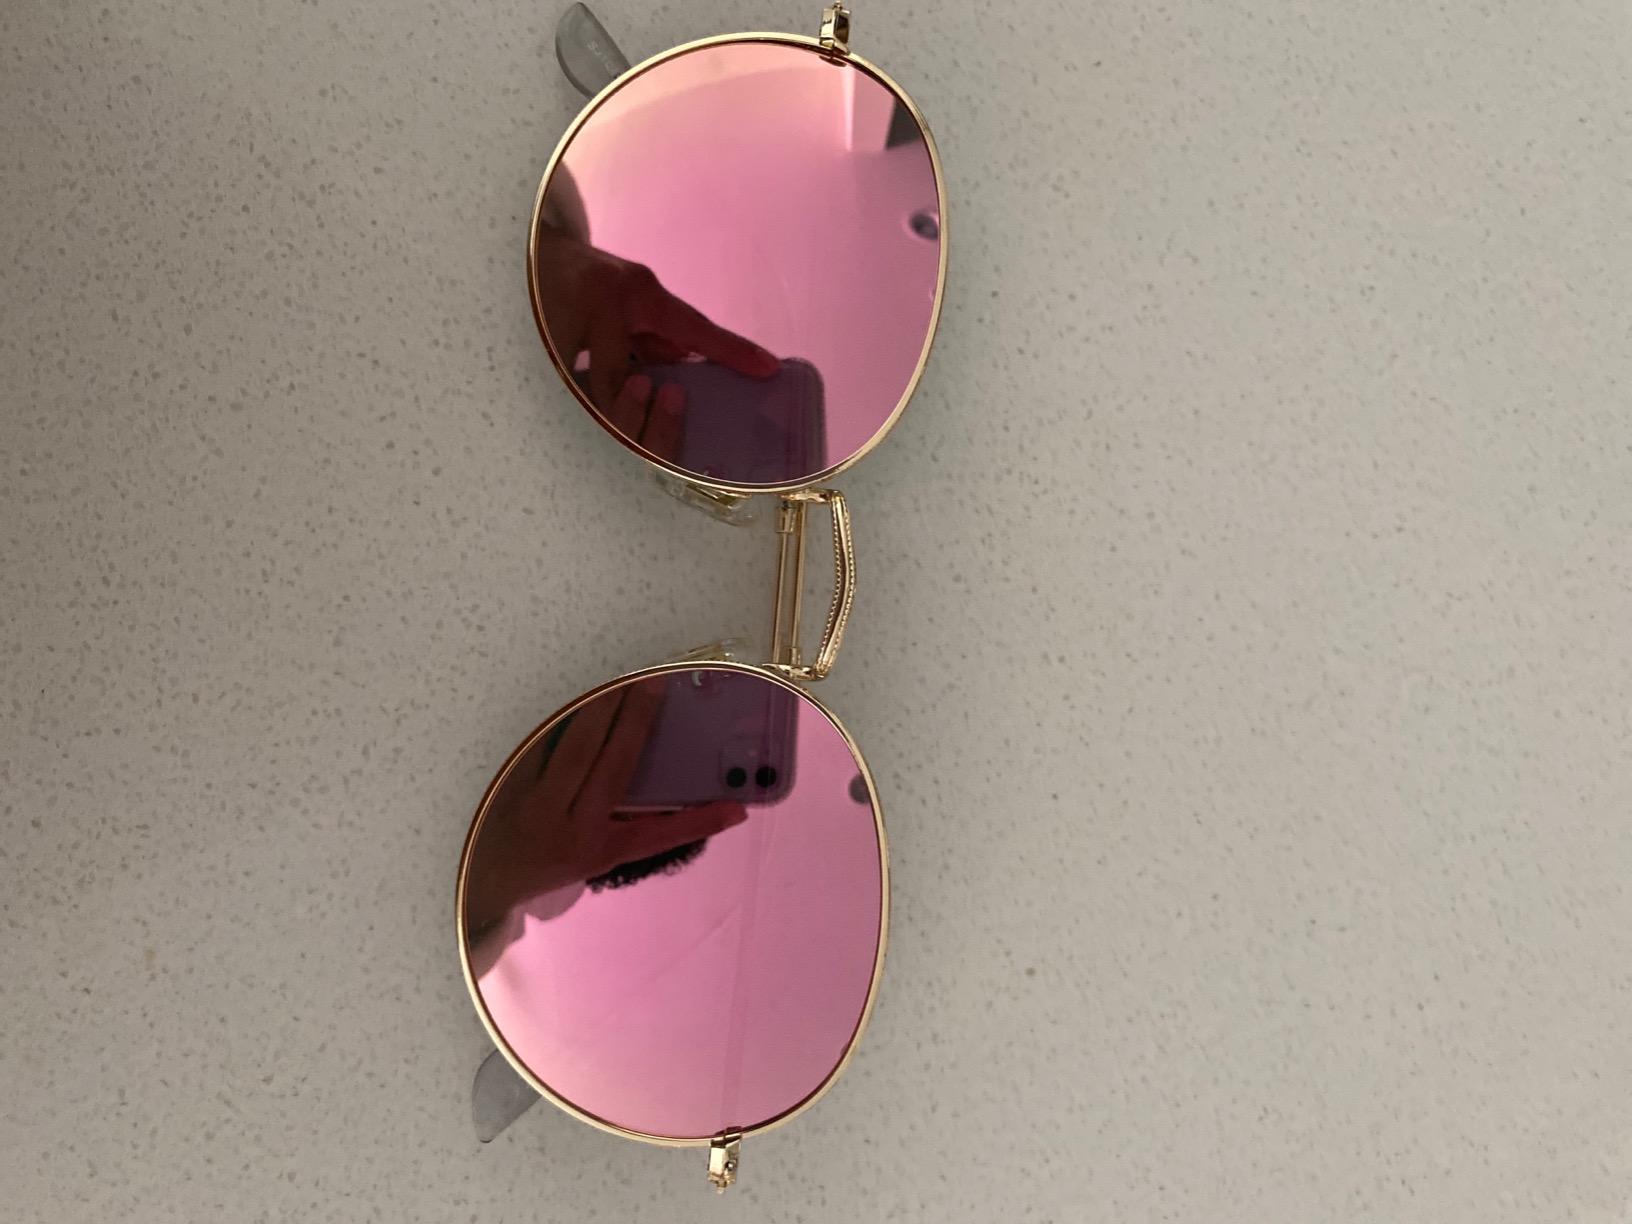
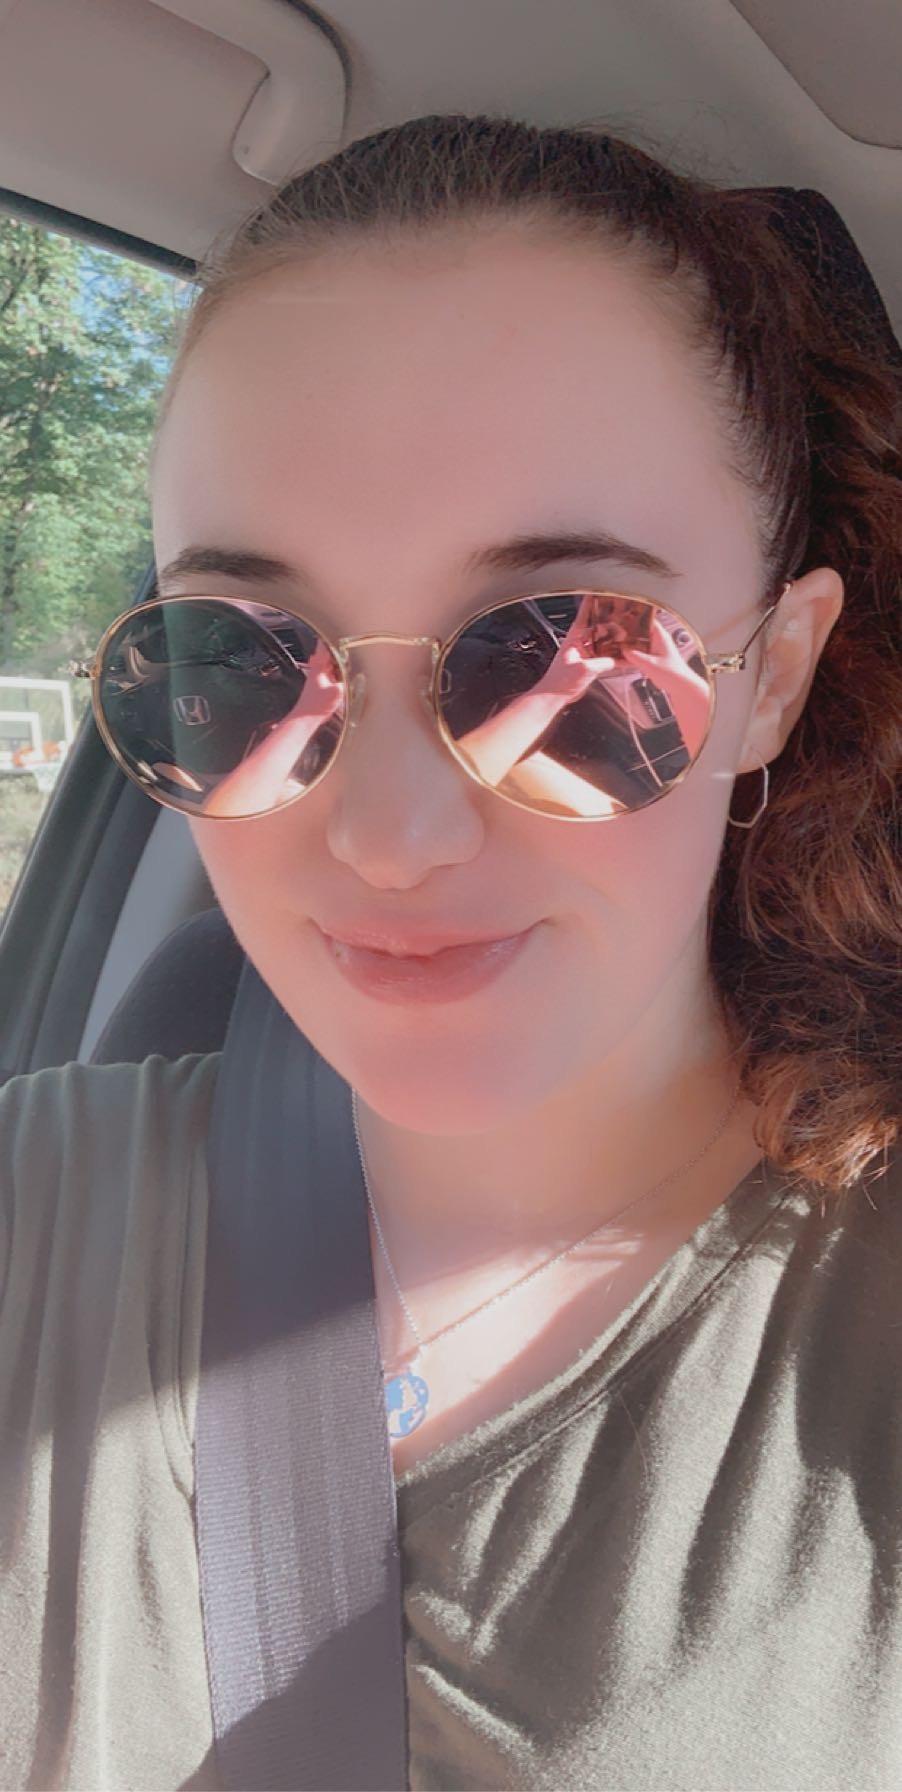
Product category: accessories_sunglasses
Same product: yes